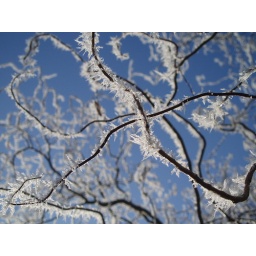
Frozen twigs against blue sky